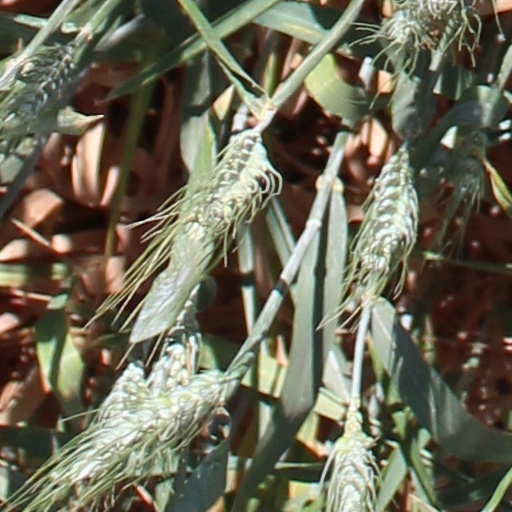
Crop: wheat